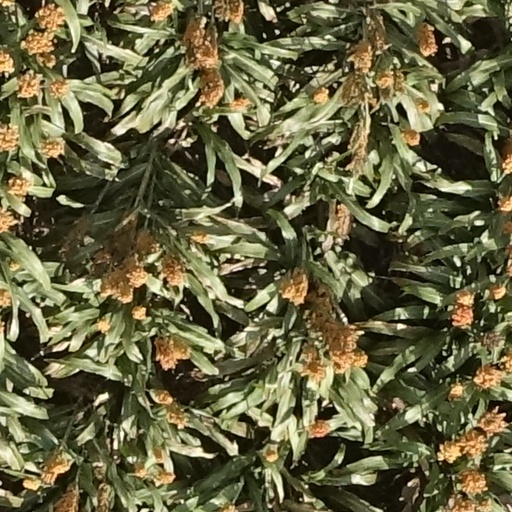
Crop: sorghum